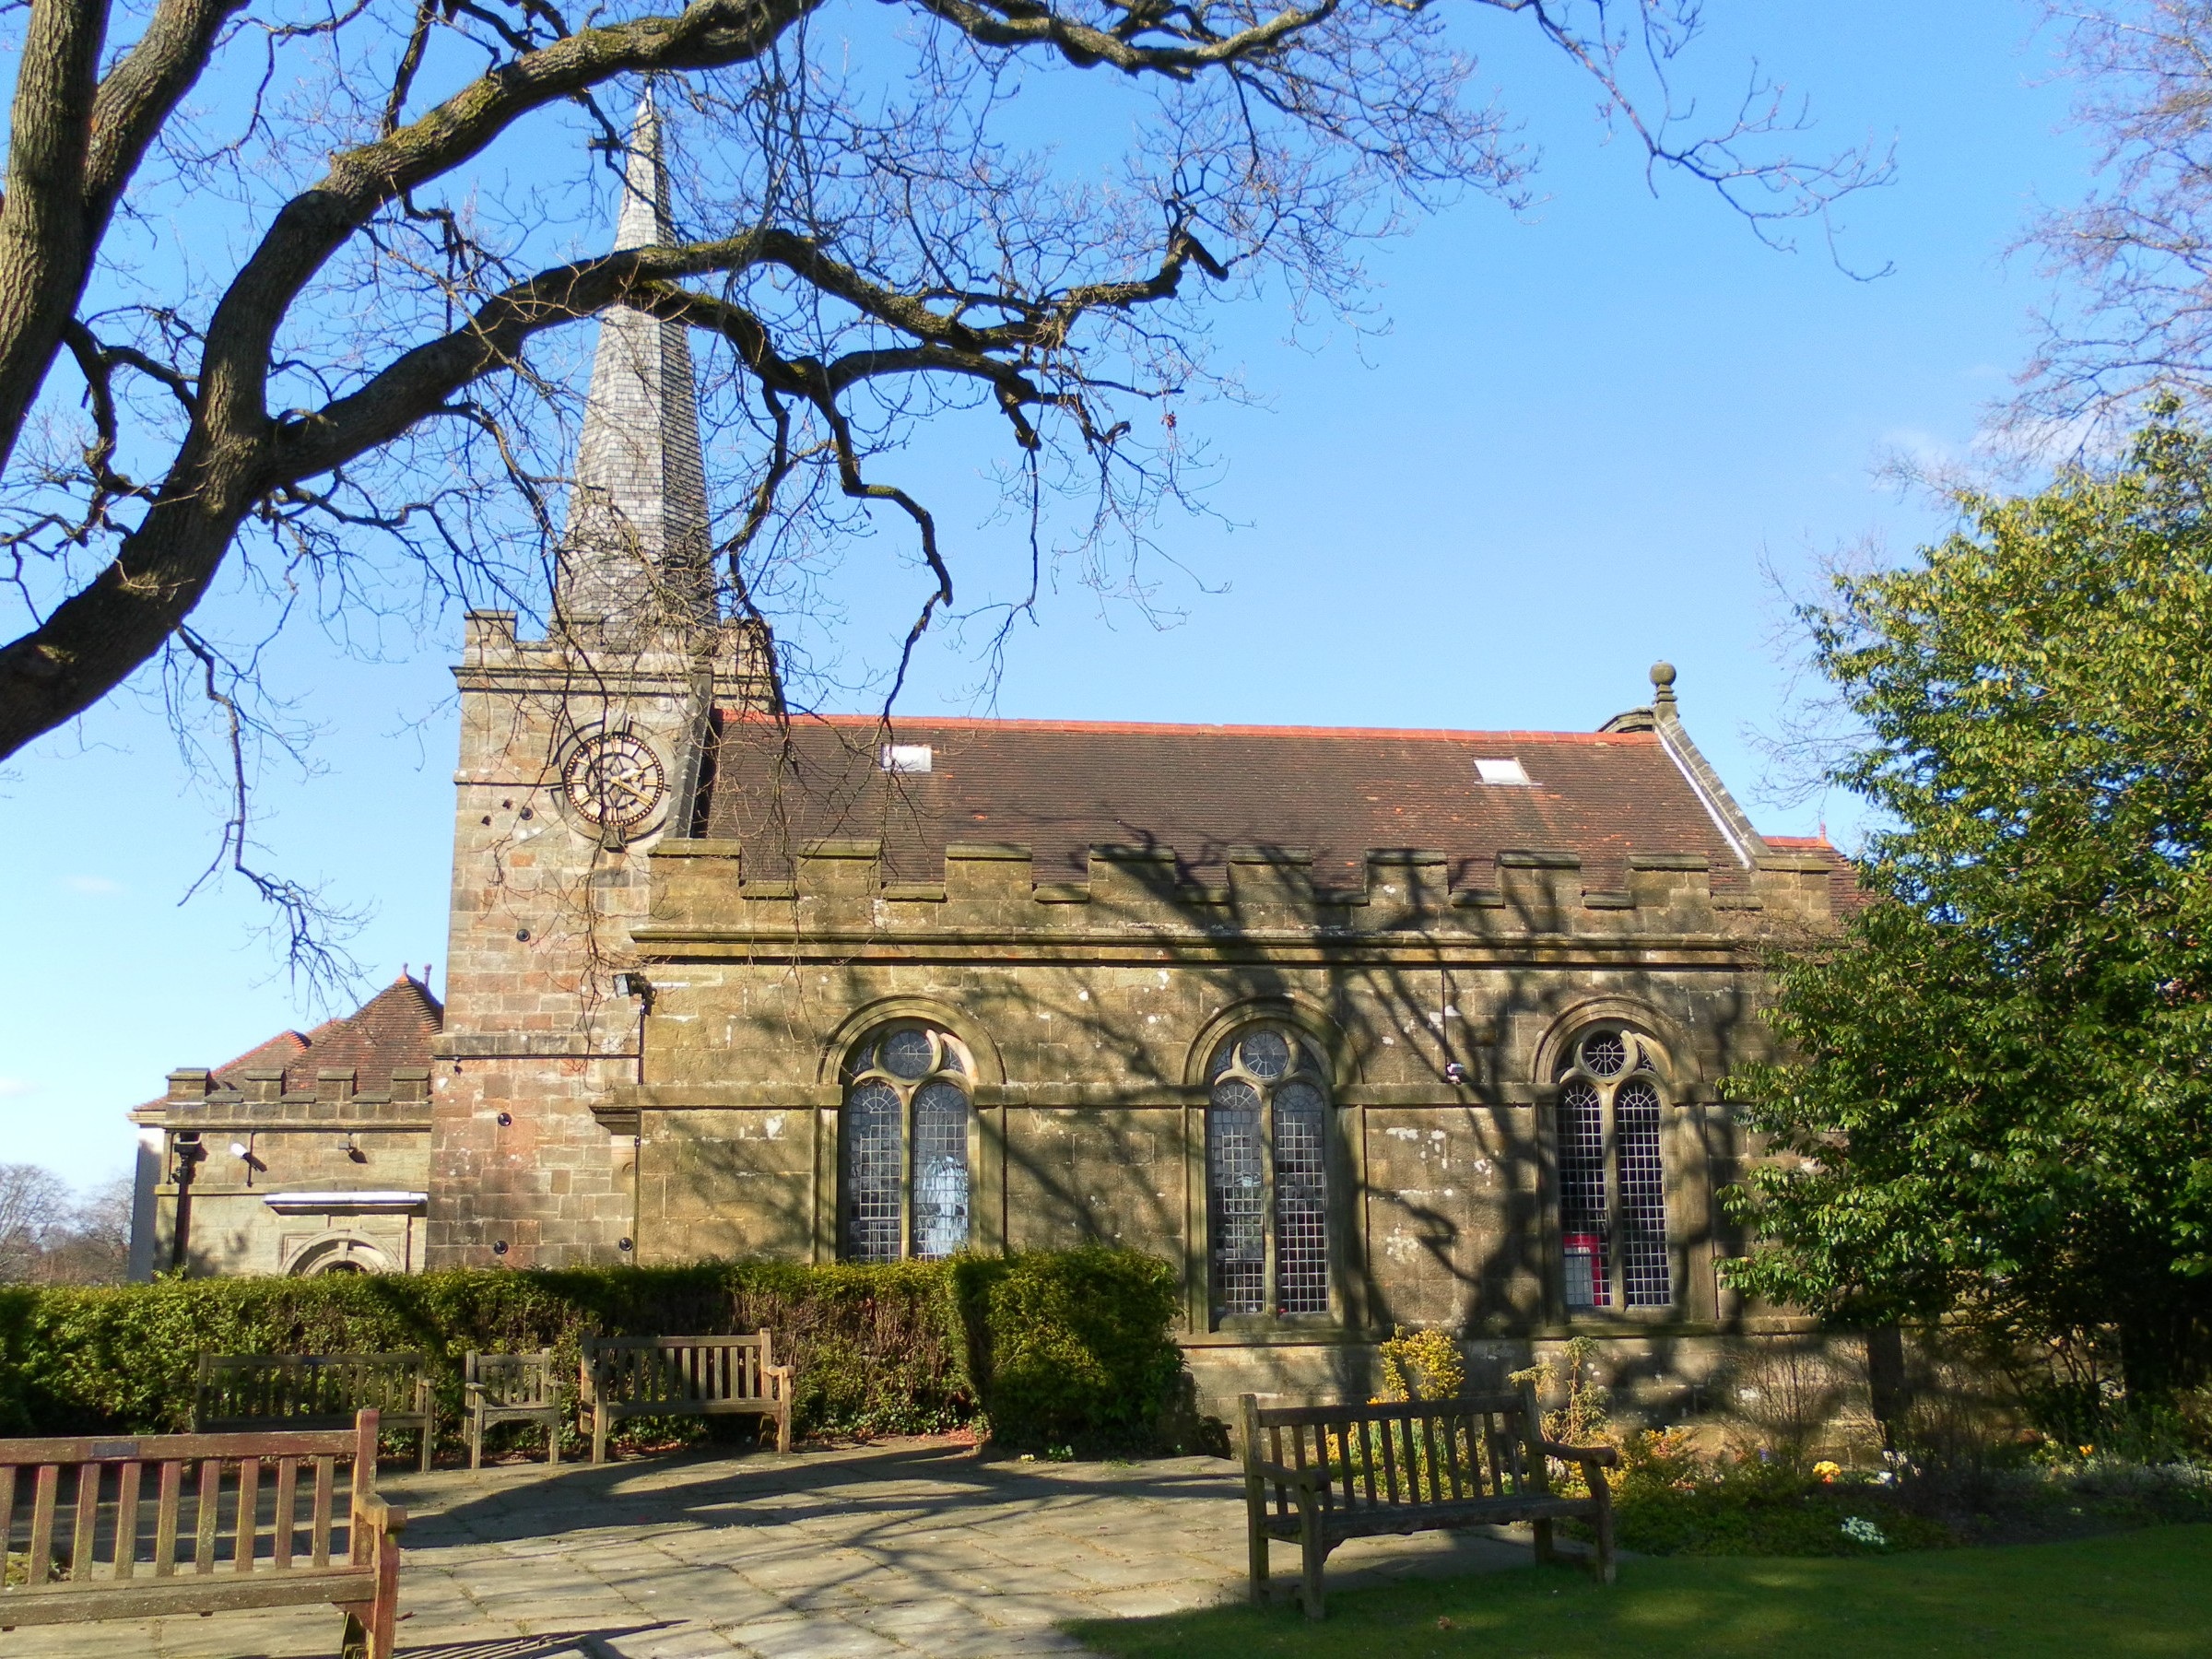
building, home, property, church, chapel, historic, place of worship, england, religious, monastery, worship, estate, sussex, all saints church, crowborough